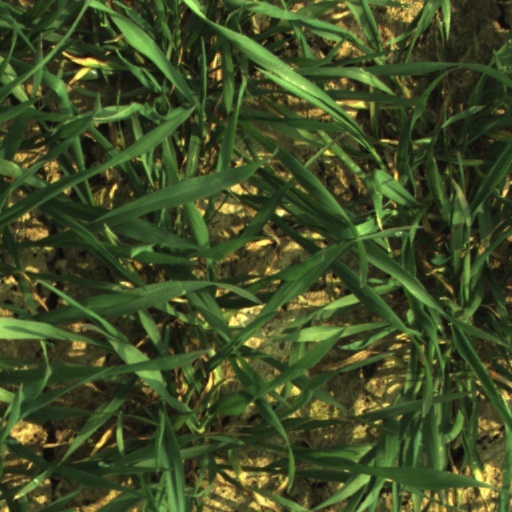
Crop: wheat